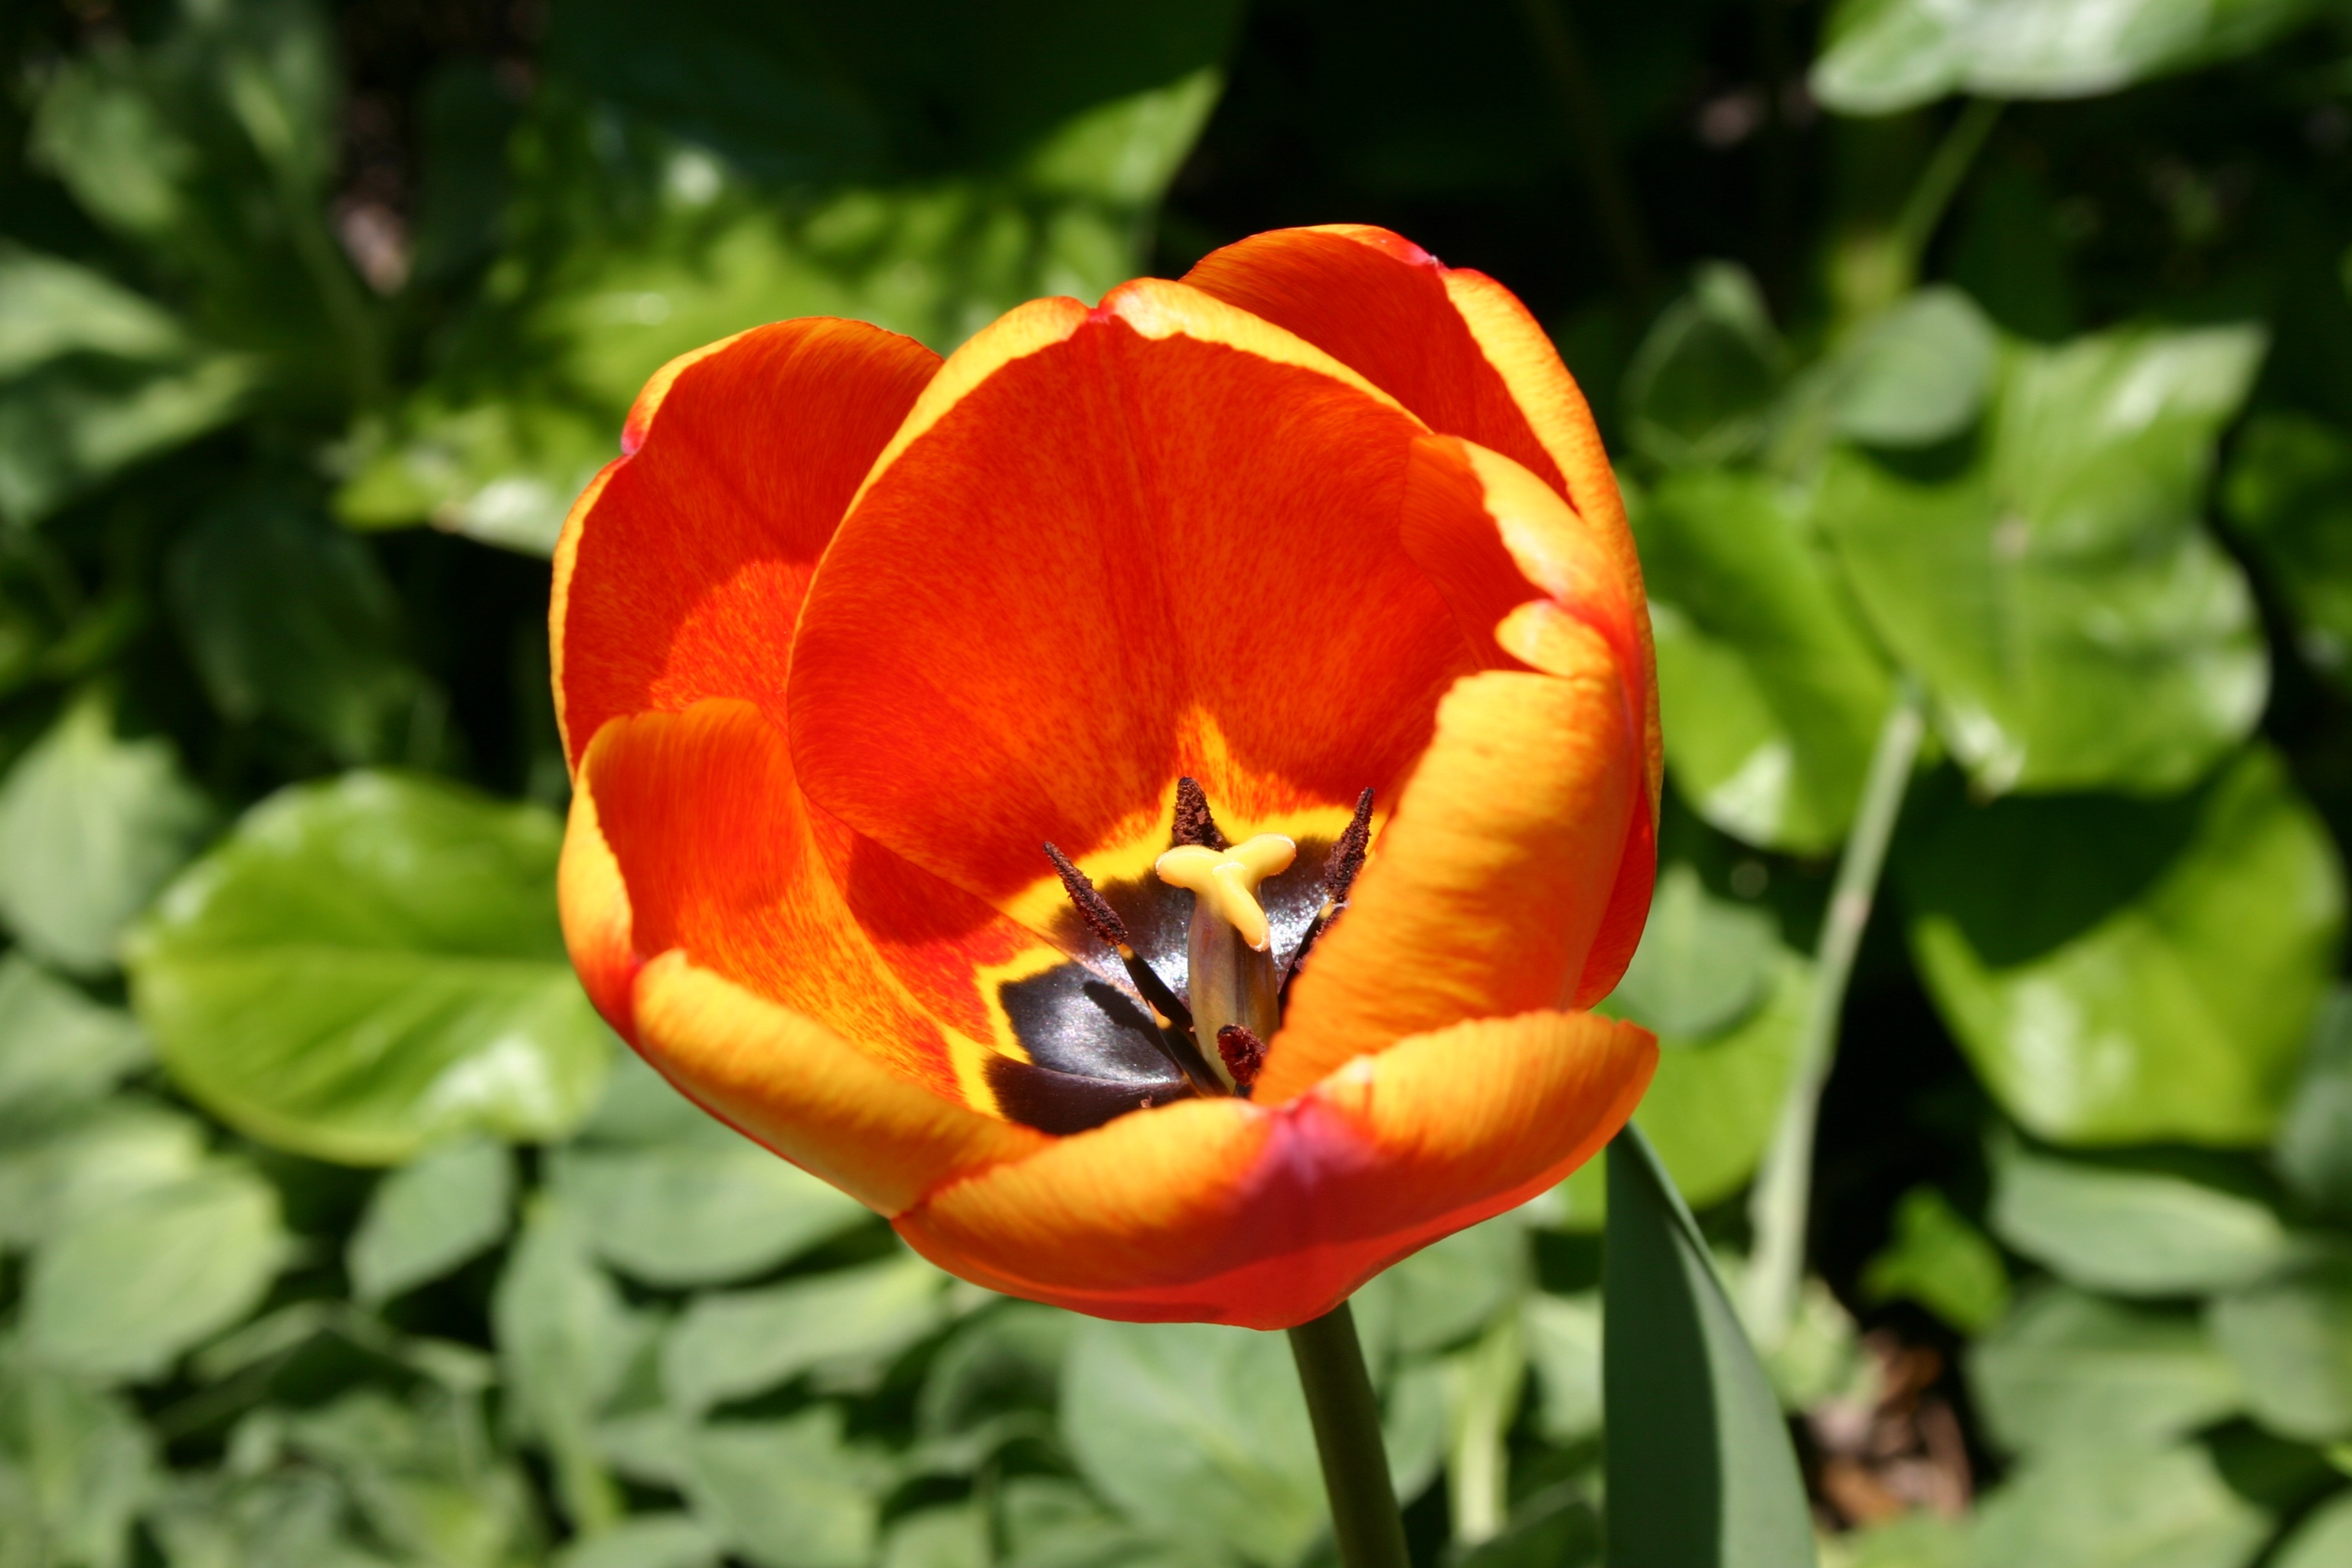
nature, blossom, plant, leaf, flower, petal, bloom, summer, floral, tulip, orange, spring, red, natural, botany, colorful, yellow, garden, flora, season, outdoors, macro photography, flowering plant, land plant